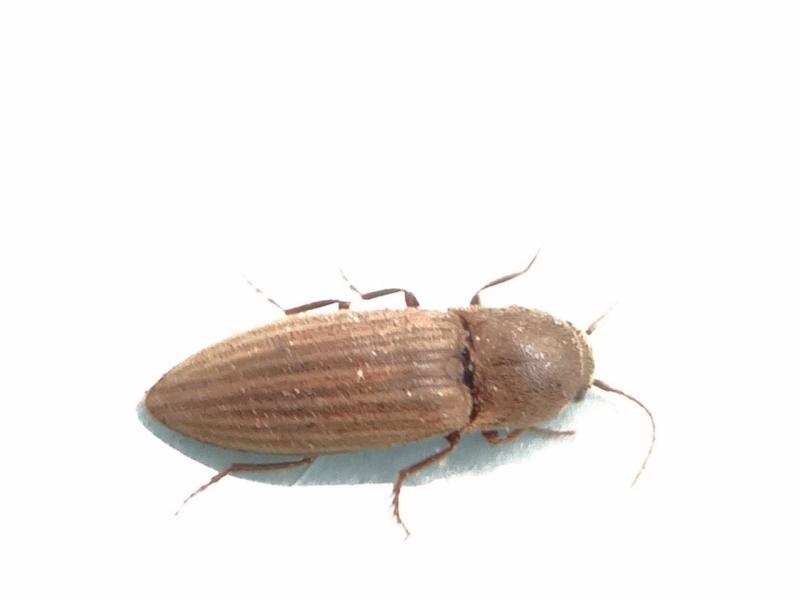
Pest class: clickbeetles_wireworms